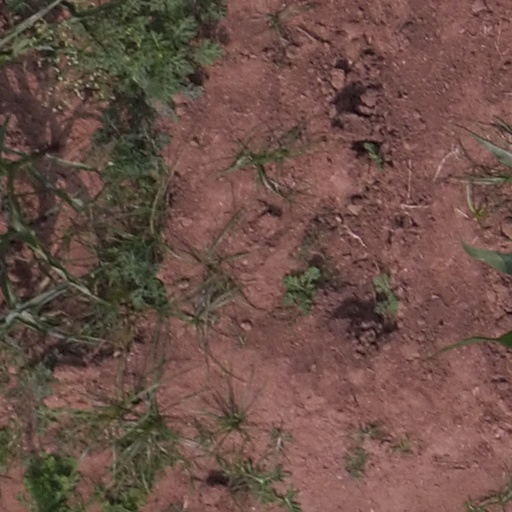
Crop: maize; corn